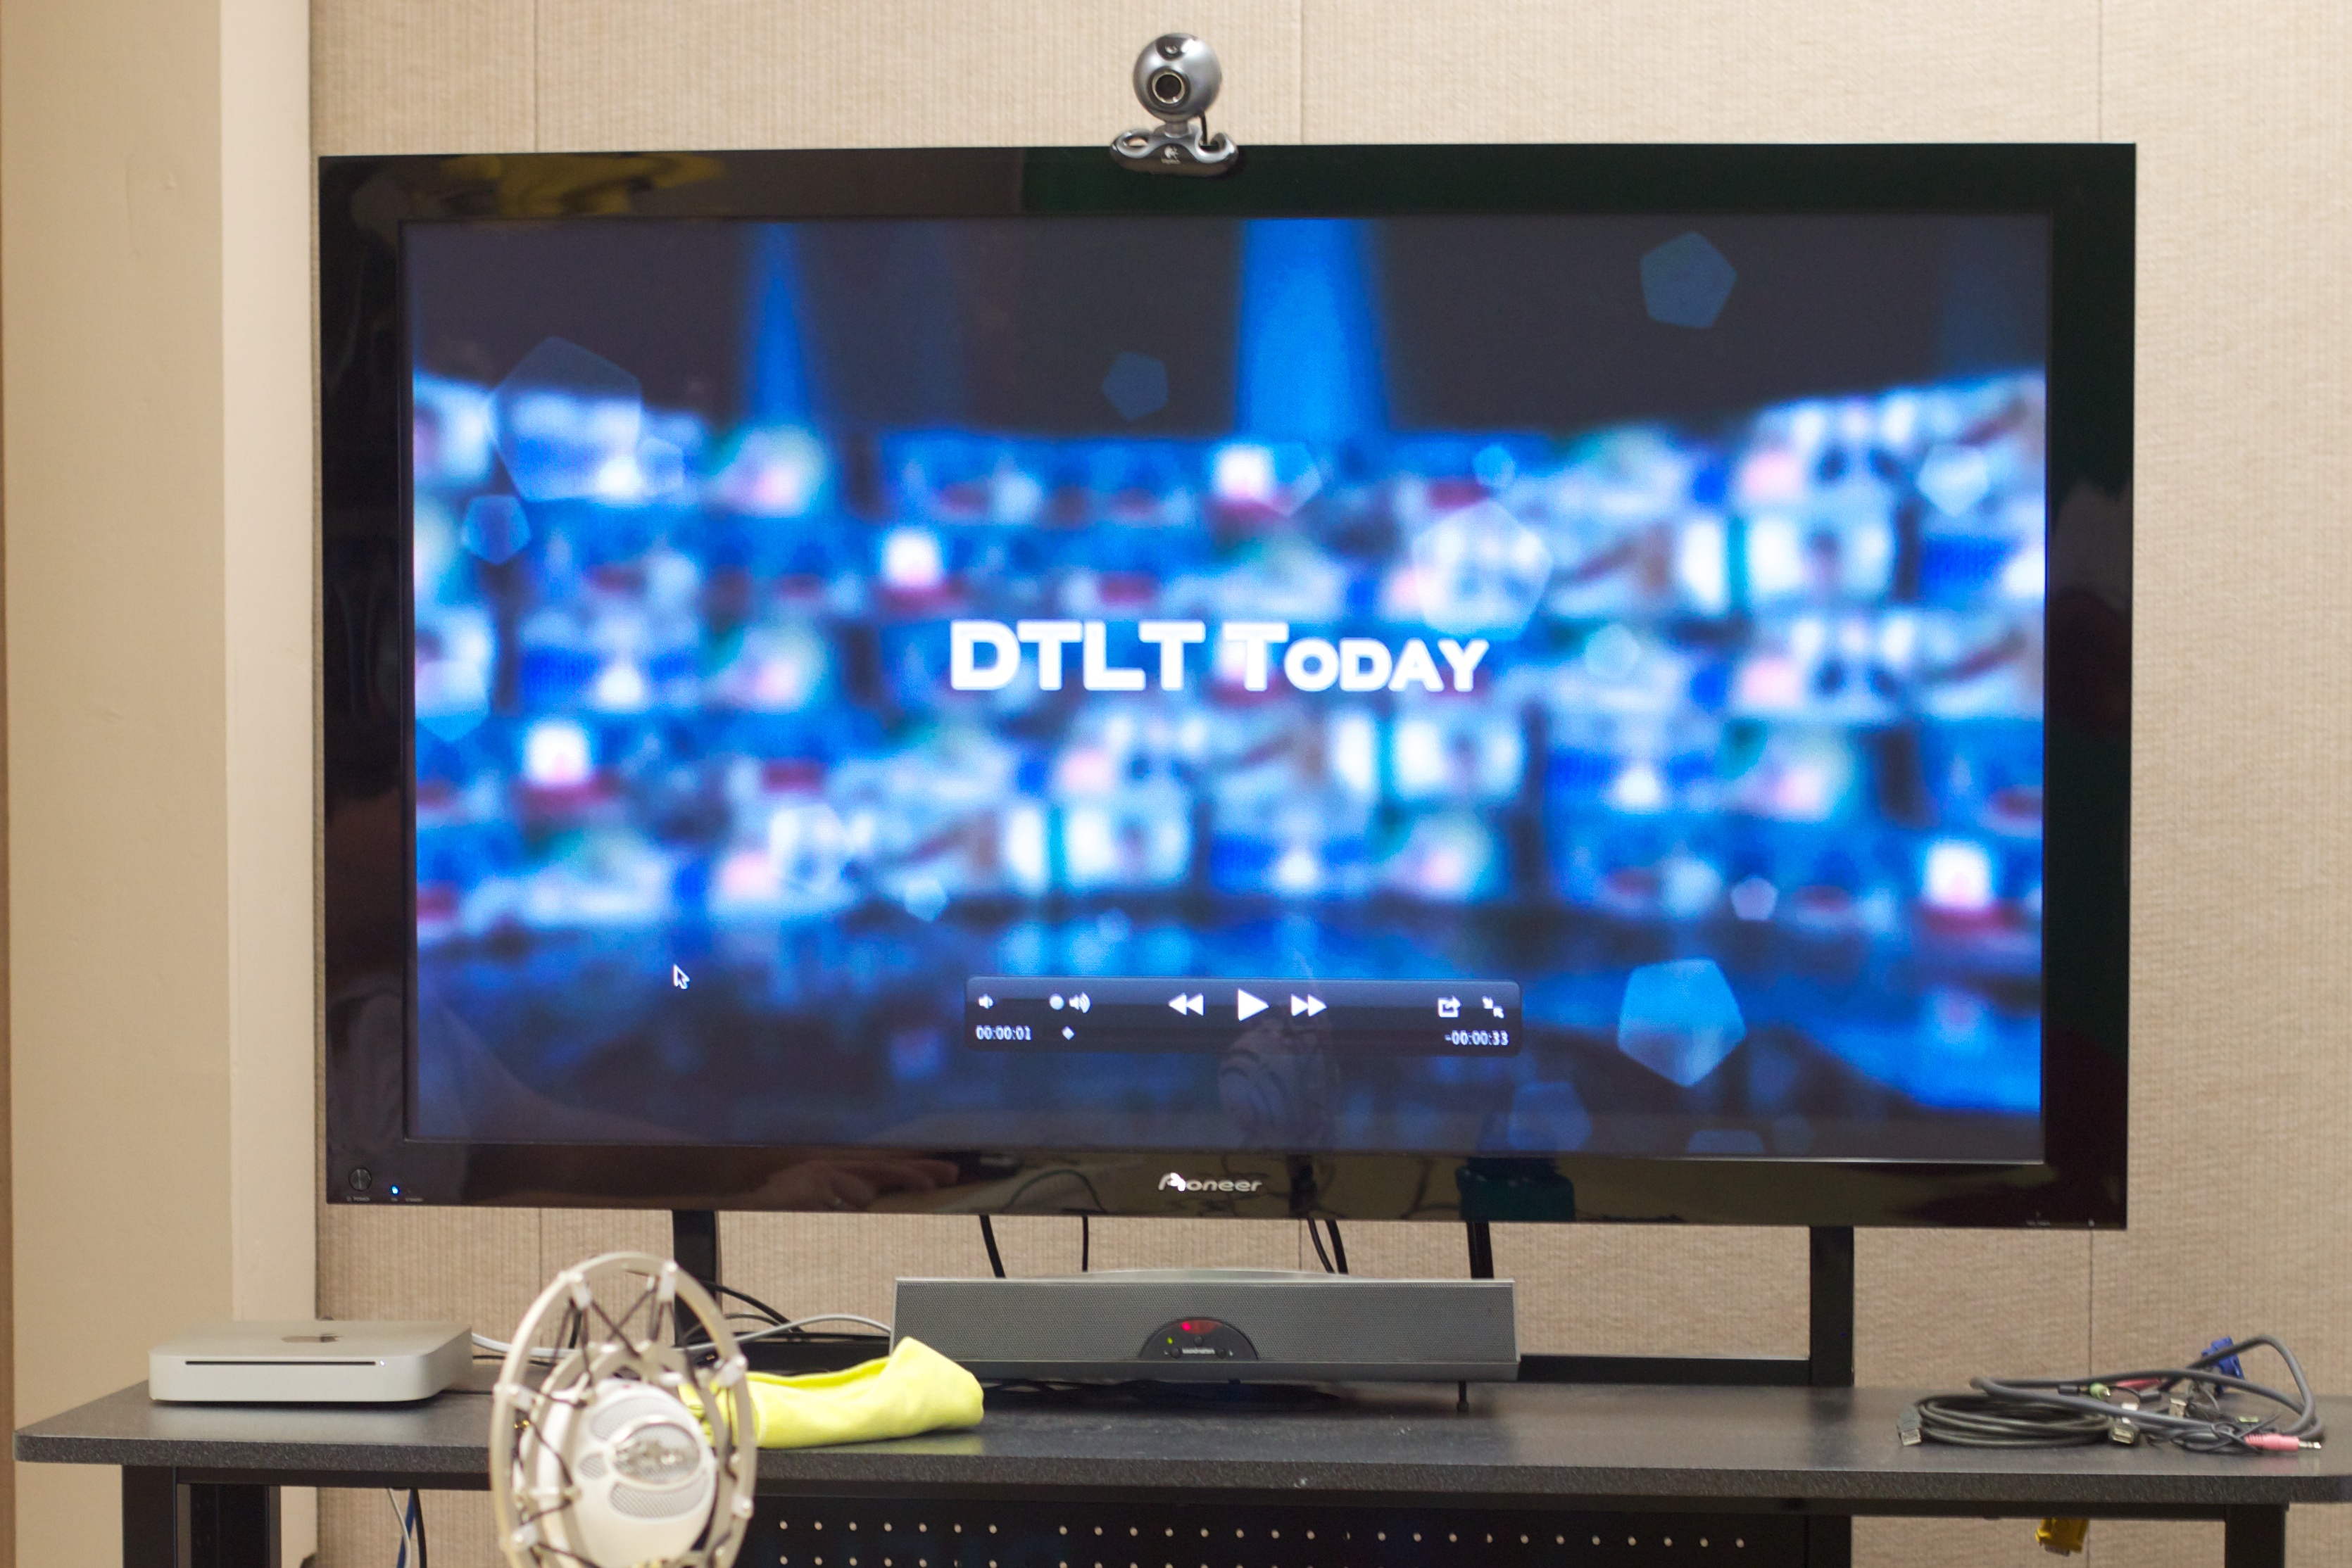
screen, technology, gadget, television, room, signage, odyssey, multimedia, screenshot, desktop computer, personal computer, computer monitor, display device, television set, led backlit lcd display, lcd tv, flat panel display, computer program